Answer in natural language. How many ShelvingUnits are visible in the scene? Choose between the following options: 0, 3, 1, 2 or 4
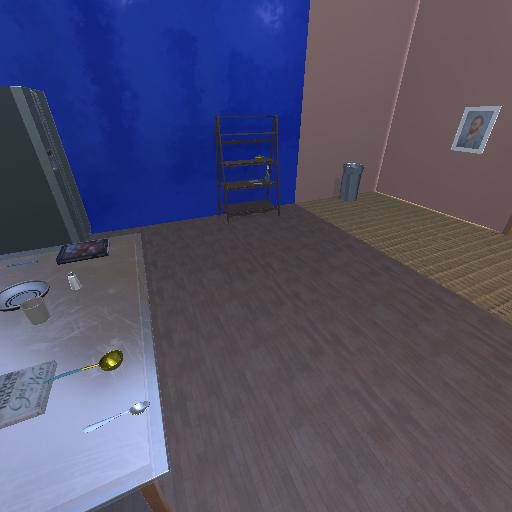
<answer>1</answer>